Dinosaur Sanctuary

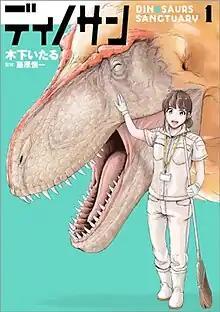
Cover of the first volume

is a Japanese manga series written and illustrated by Itaru Kinoshita, with paleontologist Dr. Shin-ichi Fujiwara serving as research consultant. It began serialization in Shinchosha's "Monthly Comic Bunch" magazine in March 2021; in April 2024, its serialization was transferred to "Comic Bunch Kai". As of January 2025, seven volumes have been released.